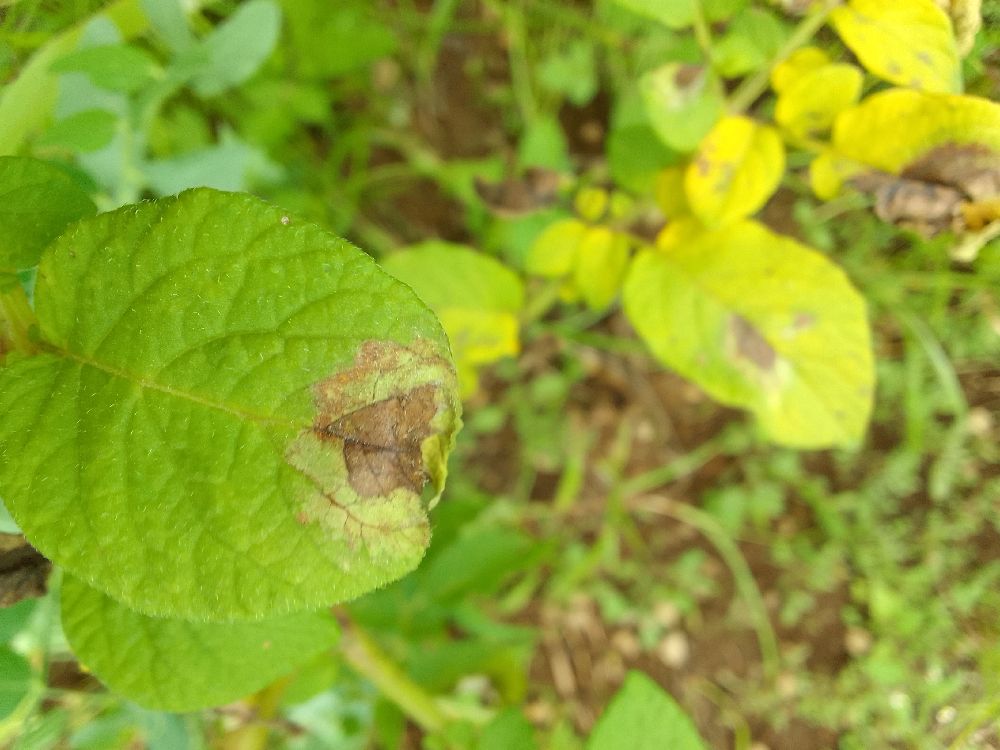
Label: Late blight